Arab Ahmet, Nicosia

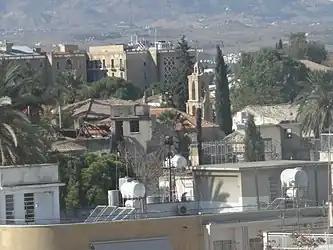
View of the neighbourhood of Arab Ahmet. Ledra Palace Hotel in background; Armenian Church (Karamanzade neighbourhood) in the foreground. Arab Ahmed Mosque located in wooded area right of the tower of that church.

The Ledra Palace Hotel was until 1974 one of the largest and most glamorous hotels of Nicosia. The hotel was designed by the German Jewish architect Benjamin Günsberg and was built between 1947 and 1949 on what was then called King Edward VII Street in the quarter ("enoria") of Arab Ahmet. This part of the road is now named Markos Drakos Avenue (since 1960) and another part is named Selim II Avenue.